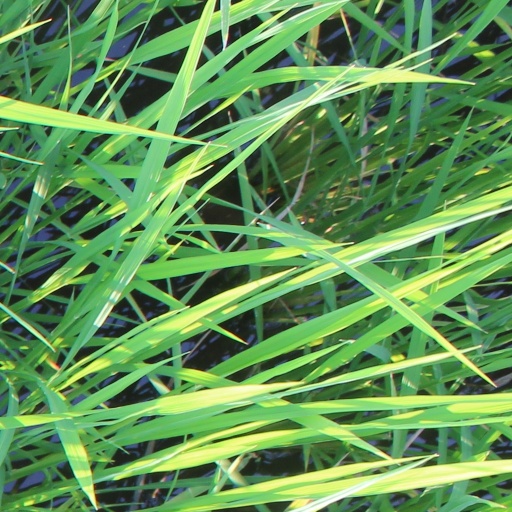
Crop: rice